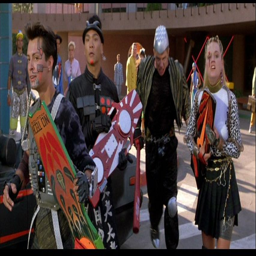
gang from back to the future .